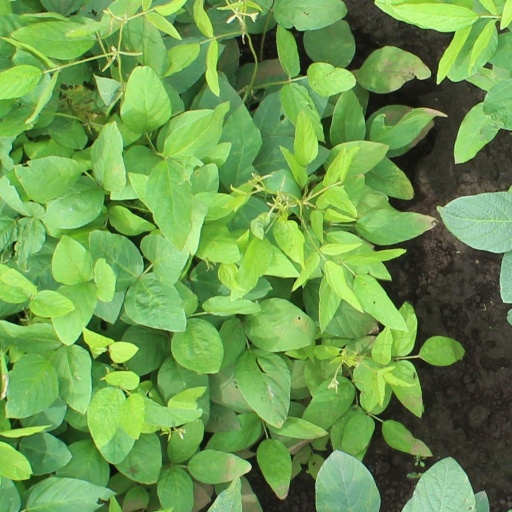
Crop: soybean